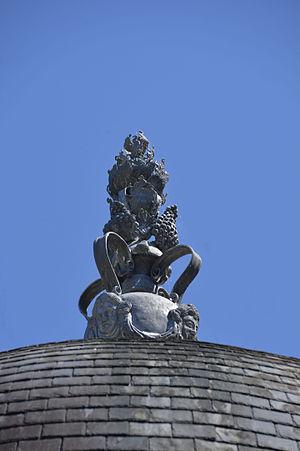
Centre du château renaissance d'Acquigny
Le château d'Acquigny est un château situé dans le département de l'Eure en Normandie.